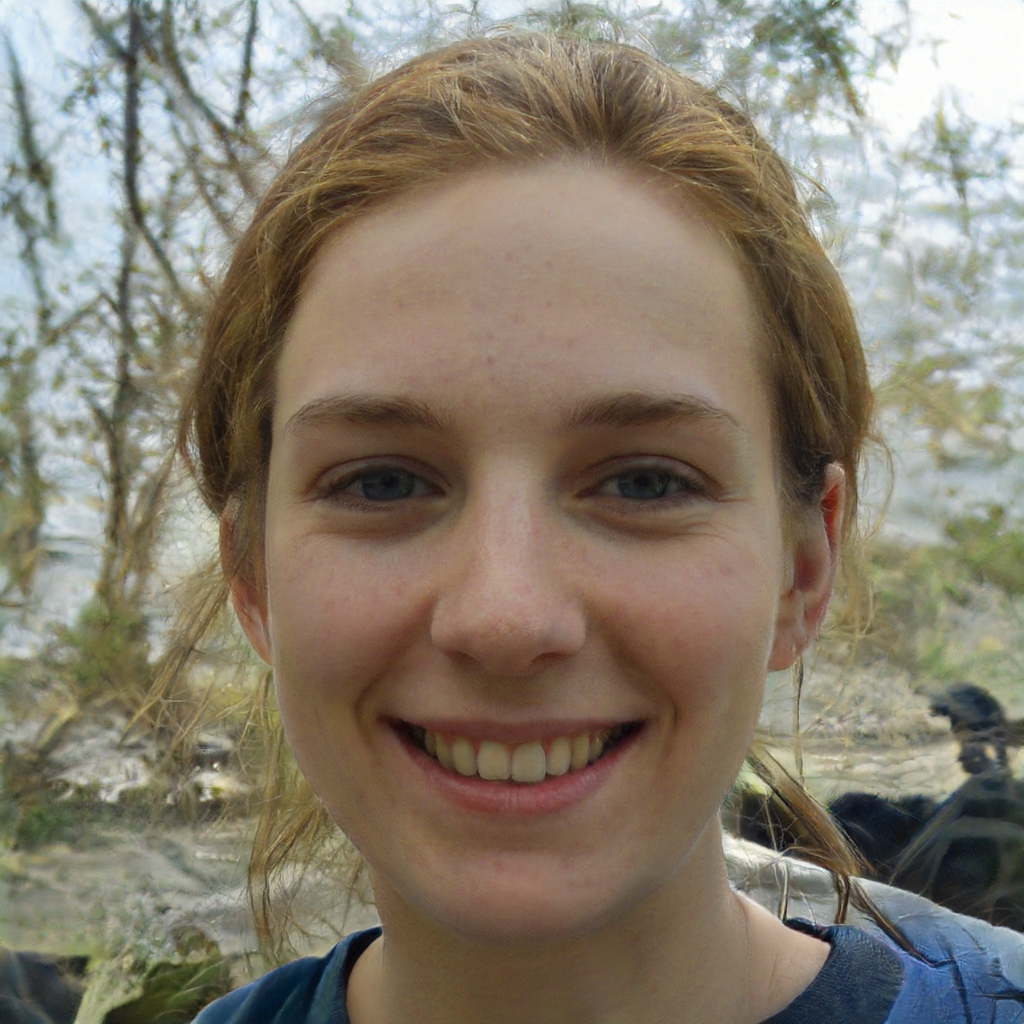
Label: Colored